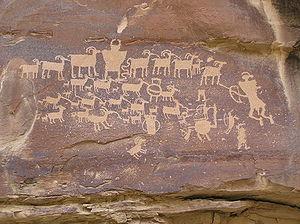
La culture Fremont, ou Peuple Fremont, est une civilisation pré-colombienne qui a reçu son nom de la rivière Fremont qui s'écoule dans l'Utah aux États-Unis où le premier site Fremont fut découvert. La rivière elle-même tient son nom de John Charles Frémont, un explorateur américain. Les sites sont aujourd'hui inhabités qu'ils soient dans l'Utah, le Nevada, l'Idaho ou le Colorado. Ils ont été habités entre 700 et 1300. Cette culture est contemporaine et proche géographiquement de la culture Anasazi et des autres cultures d'Oasisamérique, elle en est pourtant différente.
Les Amérindiens sont les premiers occupants du continent américain et leurs descendants. En 1492, l’explorateur Christophe Colomb pense avoir atteint les Indes orientales alors qu’il vient de débarquer en Amérique, aux Antilles. À cause de cette erreur, on continue d’utiliser le mot « Indiens » pour parler des populations du Nouveau Monde.